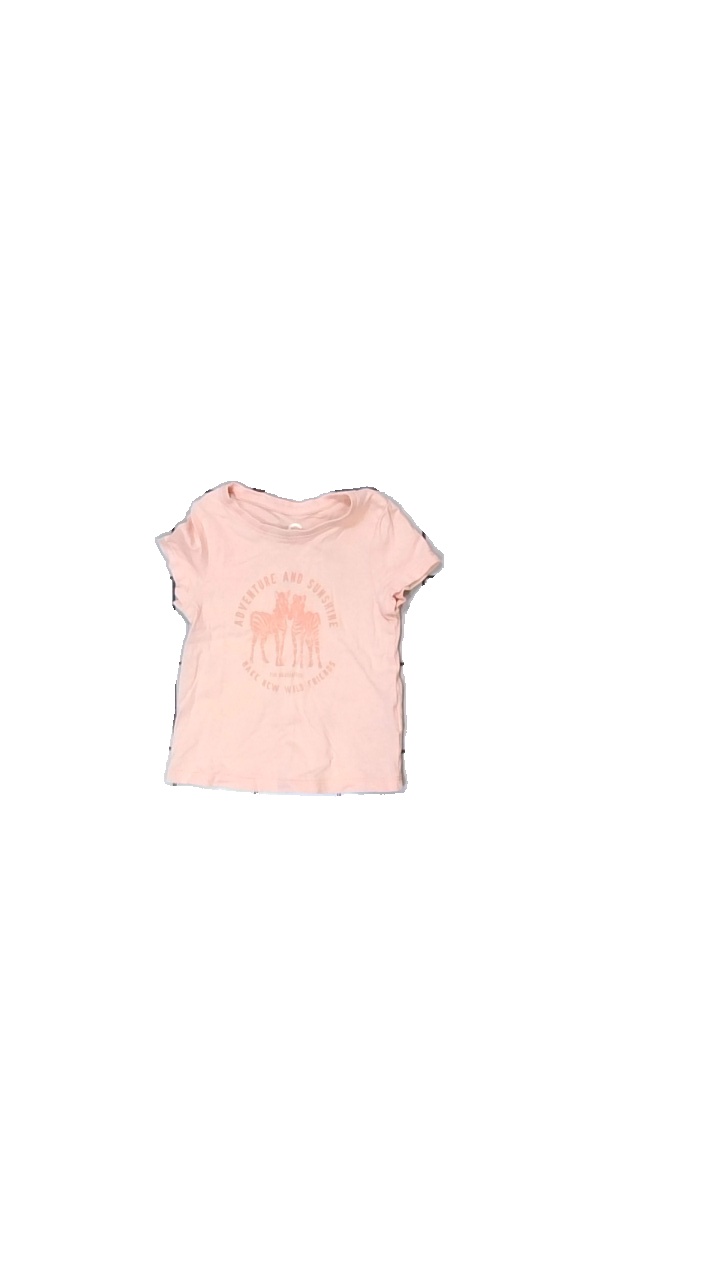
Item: T-shirt (Children)
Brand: Cubus
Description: rosa t-shirt med djur och text fram
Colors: Pink
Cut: Regular
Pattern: Animal print
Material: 100% cotton
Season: All
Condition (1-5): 5
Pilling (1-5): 5
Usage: Reuse
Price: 50-100